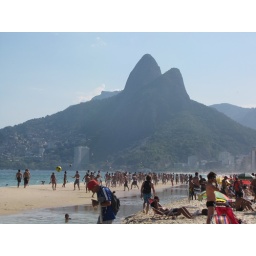
It's a nice beach, with 100s of people. You can see all the soccer balls flying in the air